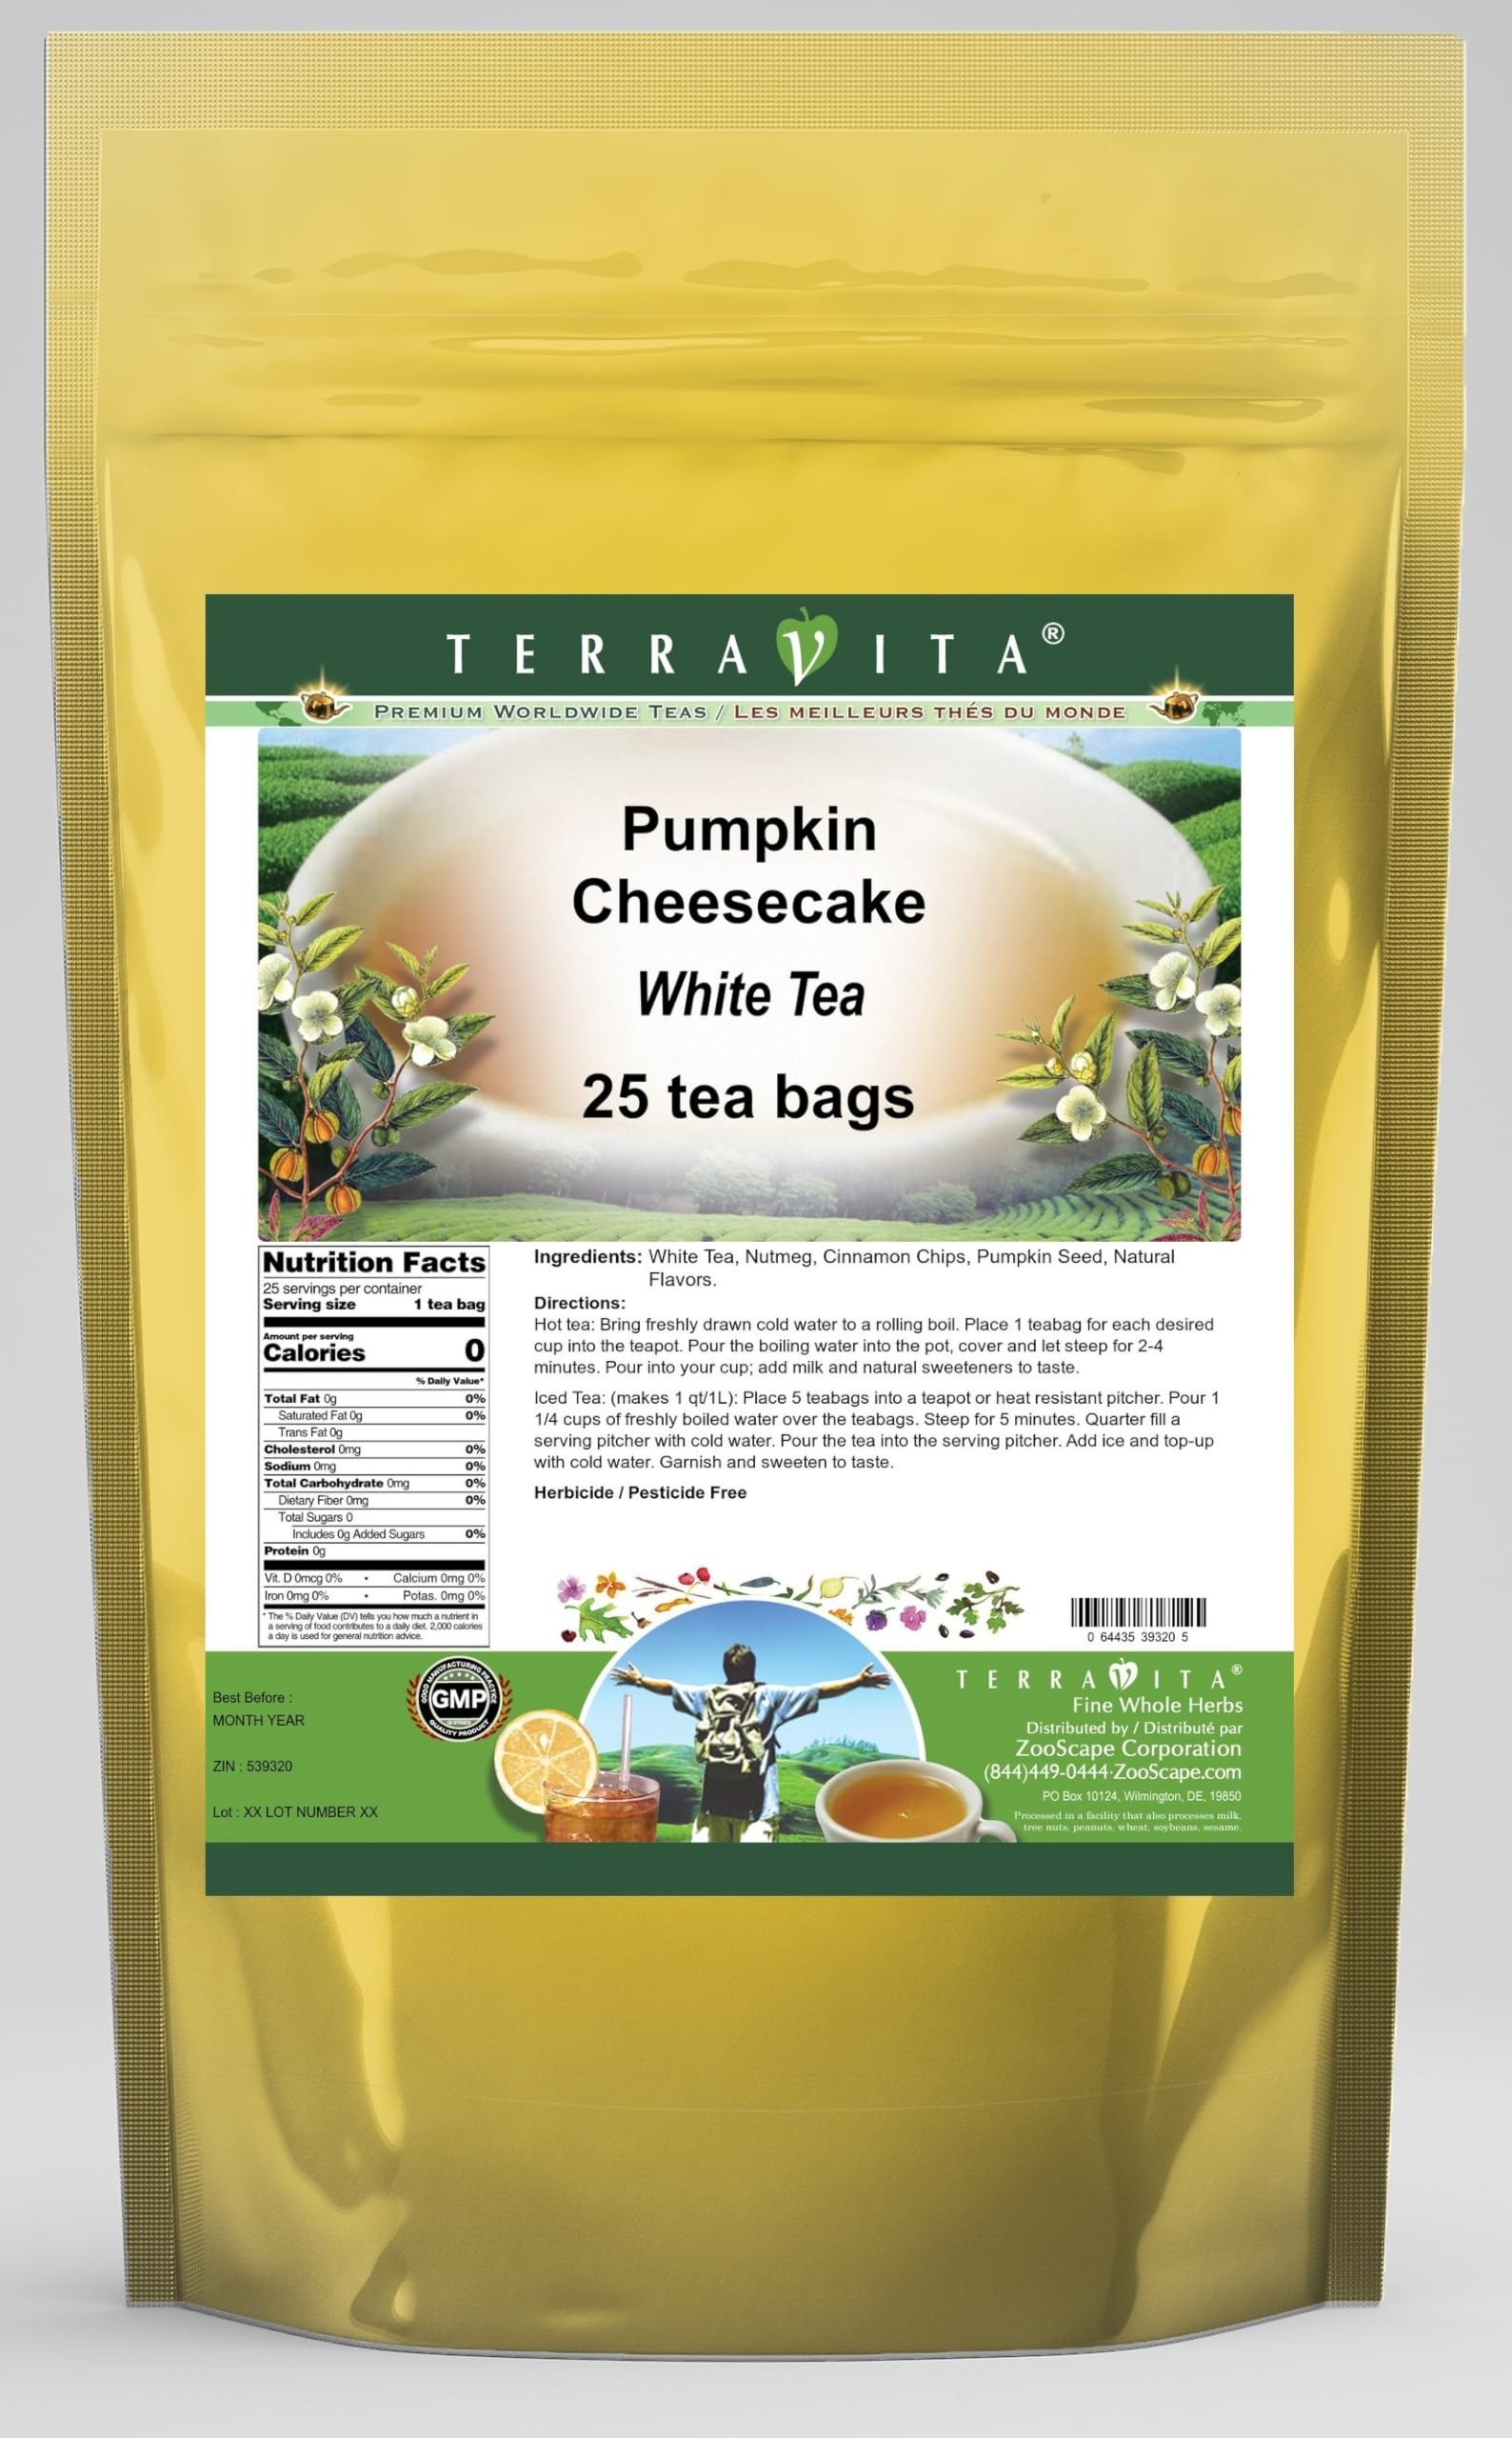
Item Name: Pumpkin Cheesecake White Tea (25 tea bags, ZIN: 539320)
Bullet Point 1: Our Pumpkin Cheesecake White Tea is a mouth-watering flavored White tea with Nutmeg, Cinnamon Chips and Pumpkin Seed that you can enjoy all year round! The aroma and Pumpkin Cheesecake flavor is a delight! - Ingredients: White tea, Nutmeg, Cinnamon Chips, Pumpkin Seed and Natural Pumpkin Cheesecake Flavor.
Bullet Point 2: No fillers.
Bullet Point 3: Manufacturer: TerraVita
Bullet Point 4: Size: 25 tea bags
Bullet Point 5: White Tea Bags - Packed in a convenient upright pouch!
Product Description: Our Pumpkin Cheesecake White Tea is a mouth-watering flavored White tea with Nutmeg, Cinnamon Chips and Pumpkin Seed that you can enjoy all year round! The aroma and Pumpkin Cheesecake flavor is a delight! - Ingredients: White tea, Nutmeg, Cinnamon Chips, Pumpkin Seed and Natural Pumpkin Cheesecake Flavor. - Hot tea brewing method: Bring freshly drawn cold water to a rolling boil. Place 1 teabag for each desired cup into the teapot. Pour the boiling water into the pot, cover and let steep for 2-4 minutes. Pour into your cup; add milk and natural sweeteners to taste. - Iced tea brewing method: (to make 1 liter/quart): Place 5 teabags into a teapot or heat resistant pitcher. Pour 1 1/4 cups of freshly boiled water over the teabags. Steep for 5 minutes. Quarter fill a serving pitcher with cold water. Pour the tea into the serving pitcher. Add ice and top-up with cold water. Garnish and sweeten to taste. - TerraVita is an exclusive line of premium-quality, natural source products that use only the finest, purest and most potent ingredients found around the world. TerraVita is hallmarked by the highest possible standards of purity, potency, stability and freshness. All of our products are prepared with the highest elements of quality control, from raw materials through the entire manufacturing process, up to and including the moment that the bottles or bags are sealed for freshness and shipped out to you. Our highest possible standards are certified by independent laboratories and backed by our personal guarantee. - TerraVita exists to meet and ensure your family's health and wellness without the harmful effects of chemicals and health products. We strive to make all of our products affordable and reliable and are constantly searching the market to maintain our affordability
Value: 25.0
Unit: Count

Price: 26.09